Indonesia

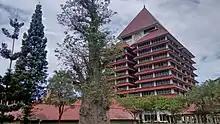

Railways are primarily located in Java and parts of Sumatra and Sulawesi, serving freight and passenger transport, including commuter and inter-city rail services like those in Greater Jakarta and Yogyakarta. In the late 2010s, rapid transit systems were introduced in Jakarta and Palembang, with more planned for other cities. In collaboration with China, Indonesia inaugurated its first high-speed rail ("Whoosh") in 2023, connecting Jakarta and Bandung. It was the first such system in Southeast Asia and the Southern Hemisphere.